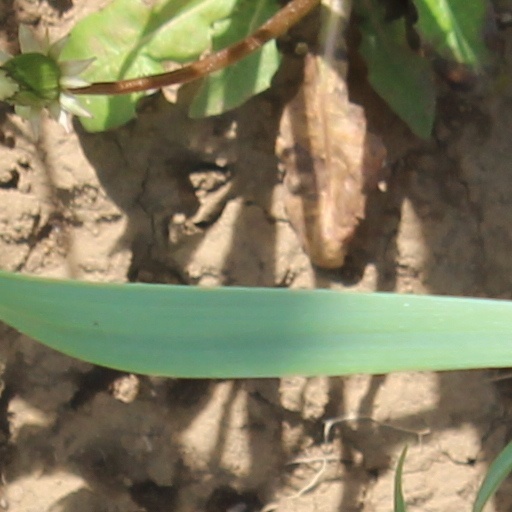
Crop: wheat